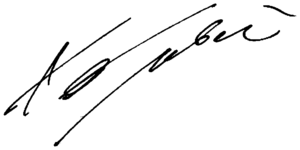
Alexander Dubček
Alexander Dubček var en slovakisk politiker og kortvarigt leder af Tjekkoslovakiet, berømt for sit forsøg på at reformere det kommunistiske regime. Efter at det kommunistiske diktatur var væltet, var han formand for det tjekkoslovakiske parlament og en prominent modstander af fløjlsskilsmissen efter fløjlsrevolutionen.